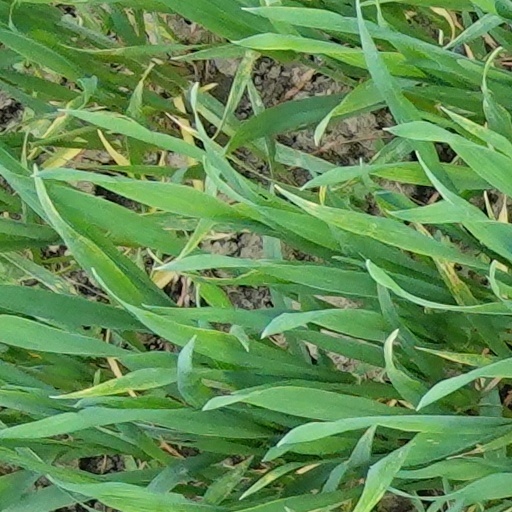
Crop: wheat